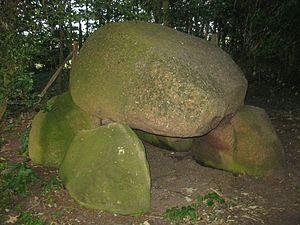
La Fondation Nordhav est une institution SS fondée en 1939 par Reinhard Heydrich.